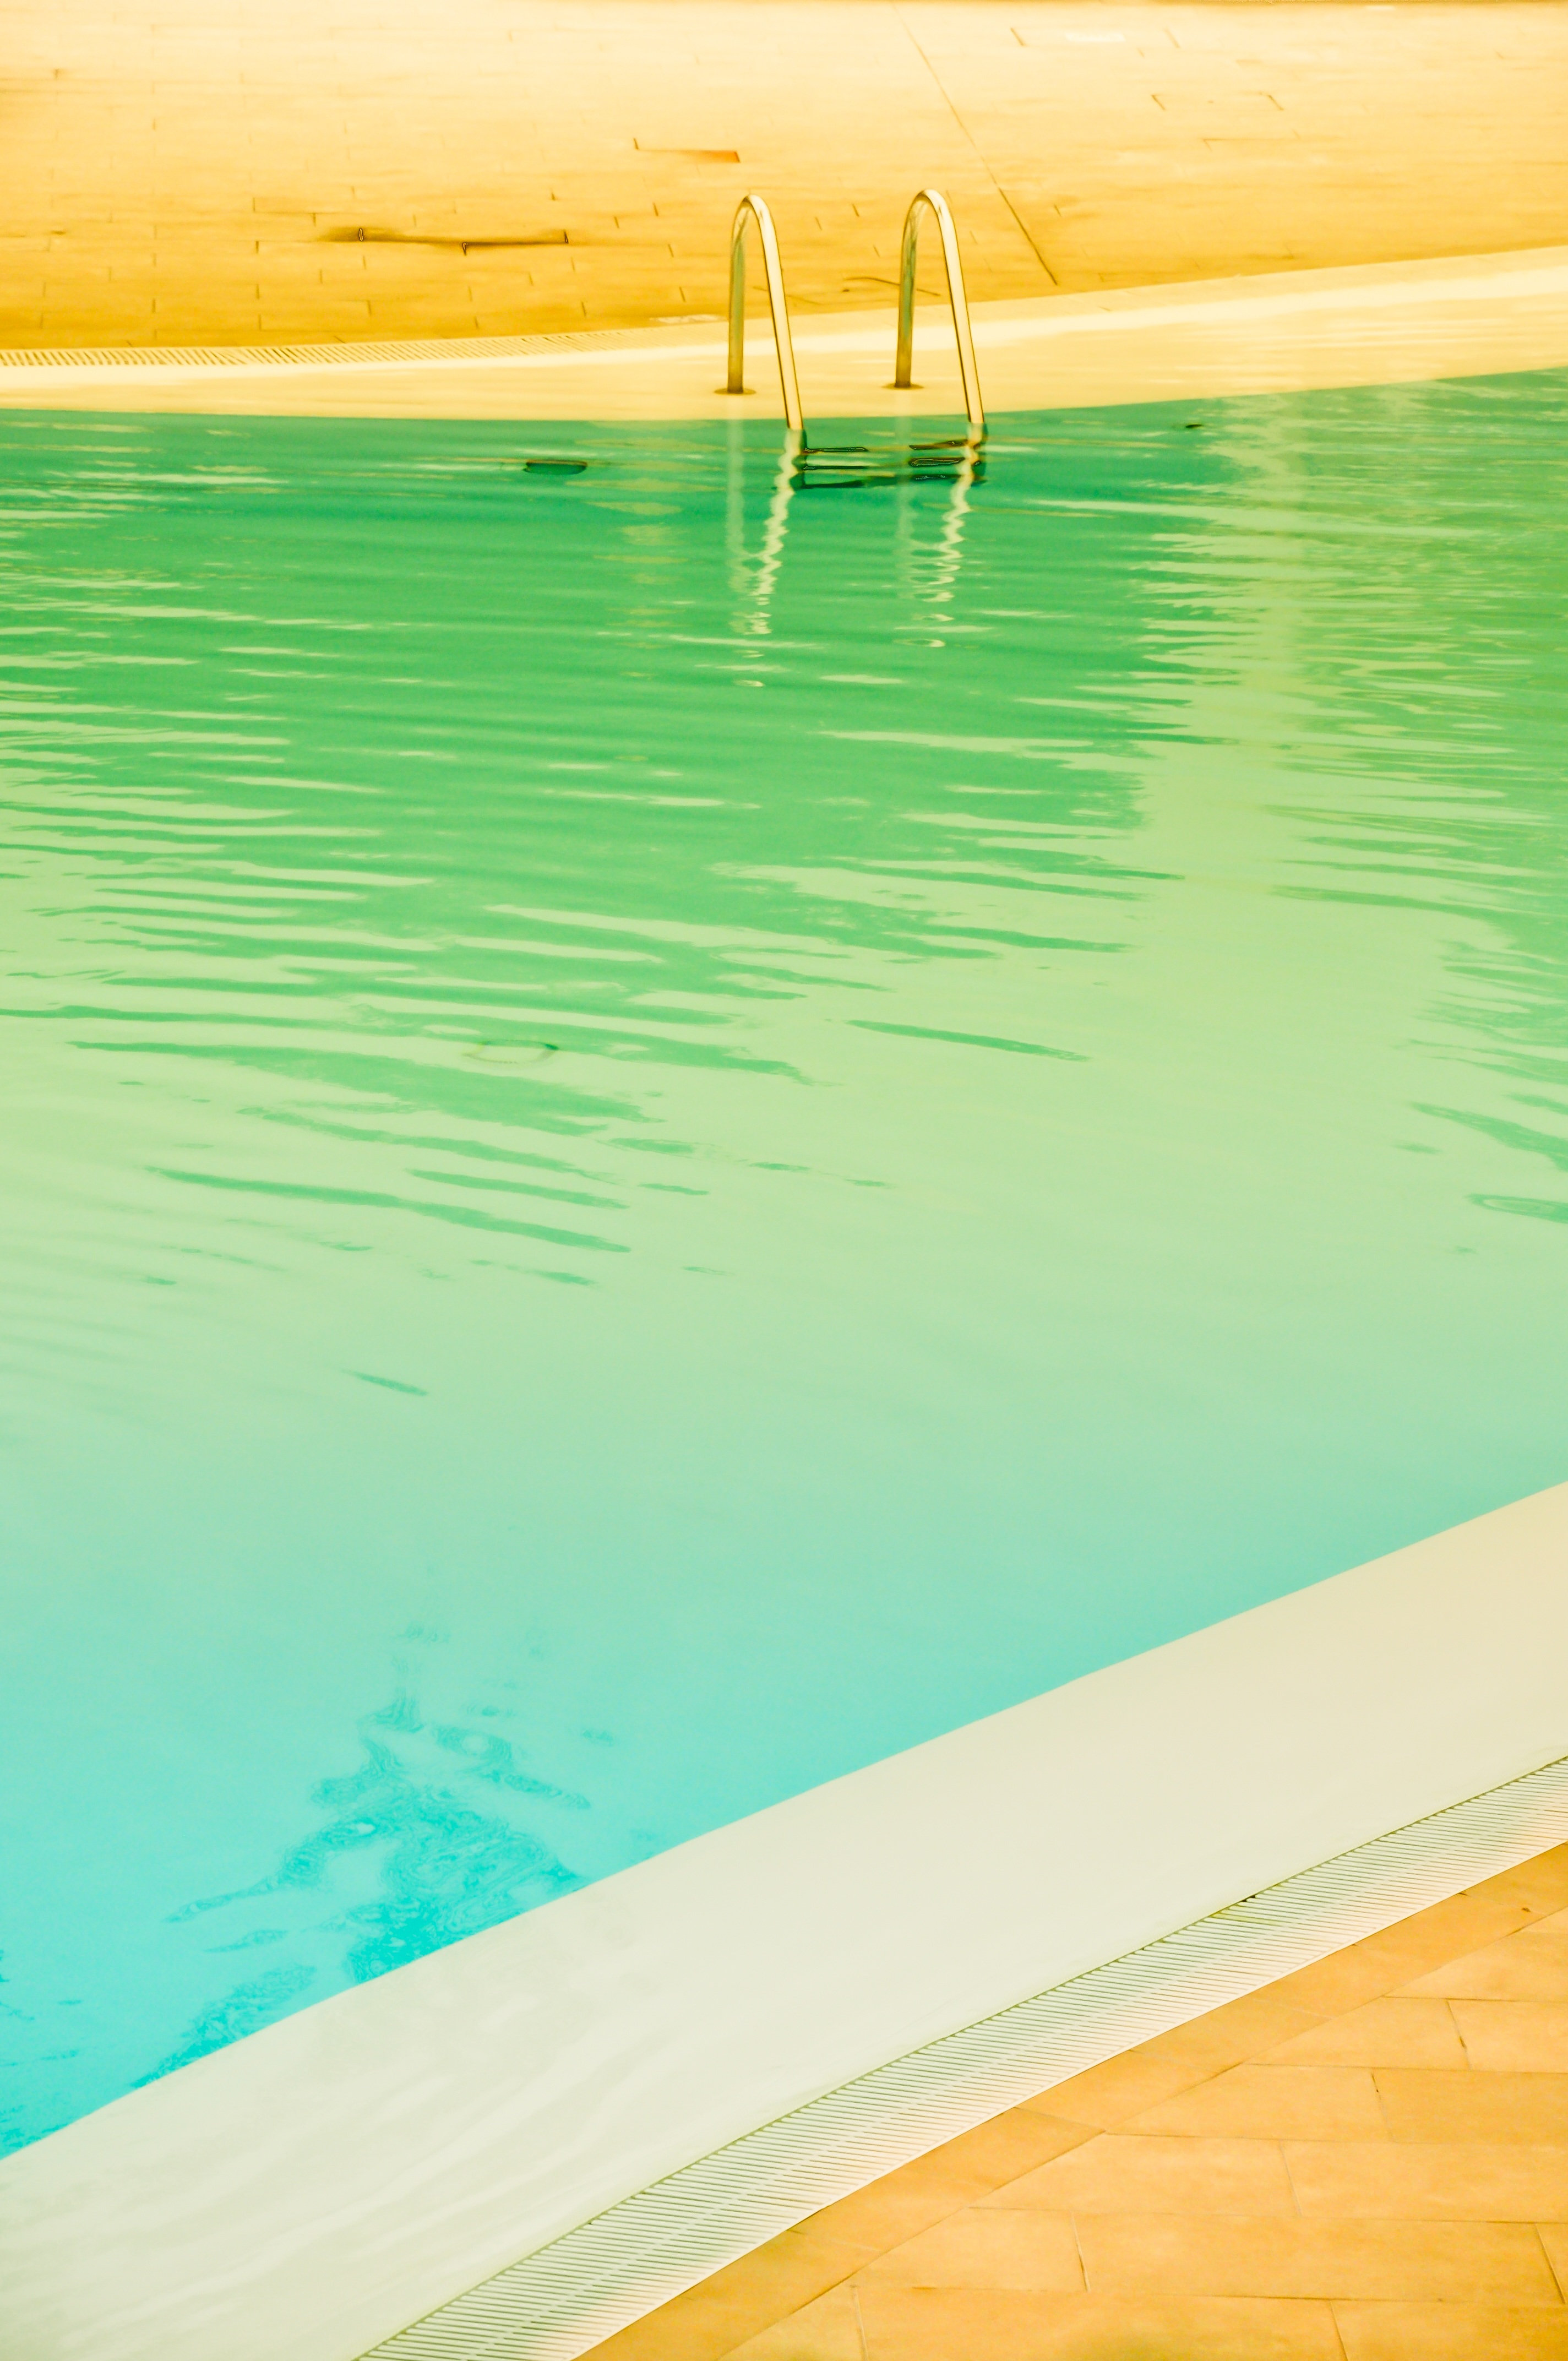
beach, sea, coast, sand, ocean, horizon, sunlight, shore, wave, vacation, pool, green, swimming pool, color, surfboard, bay, blue, descent, colors, pastel, caribbean, surfing equipment and supplies